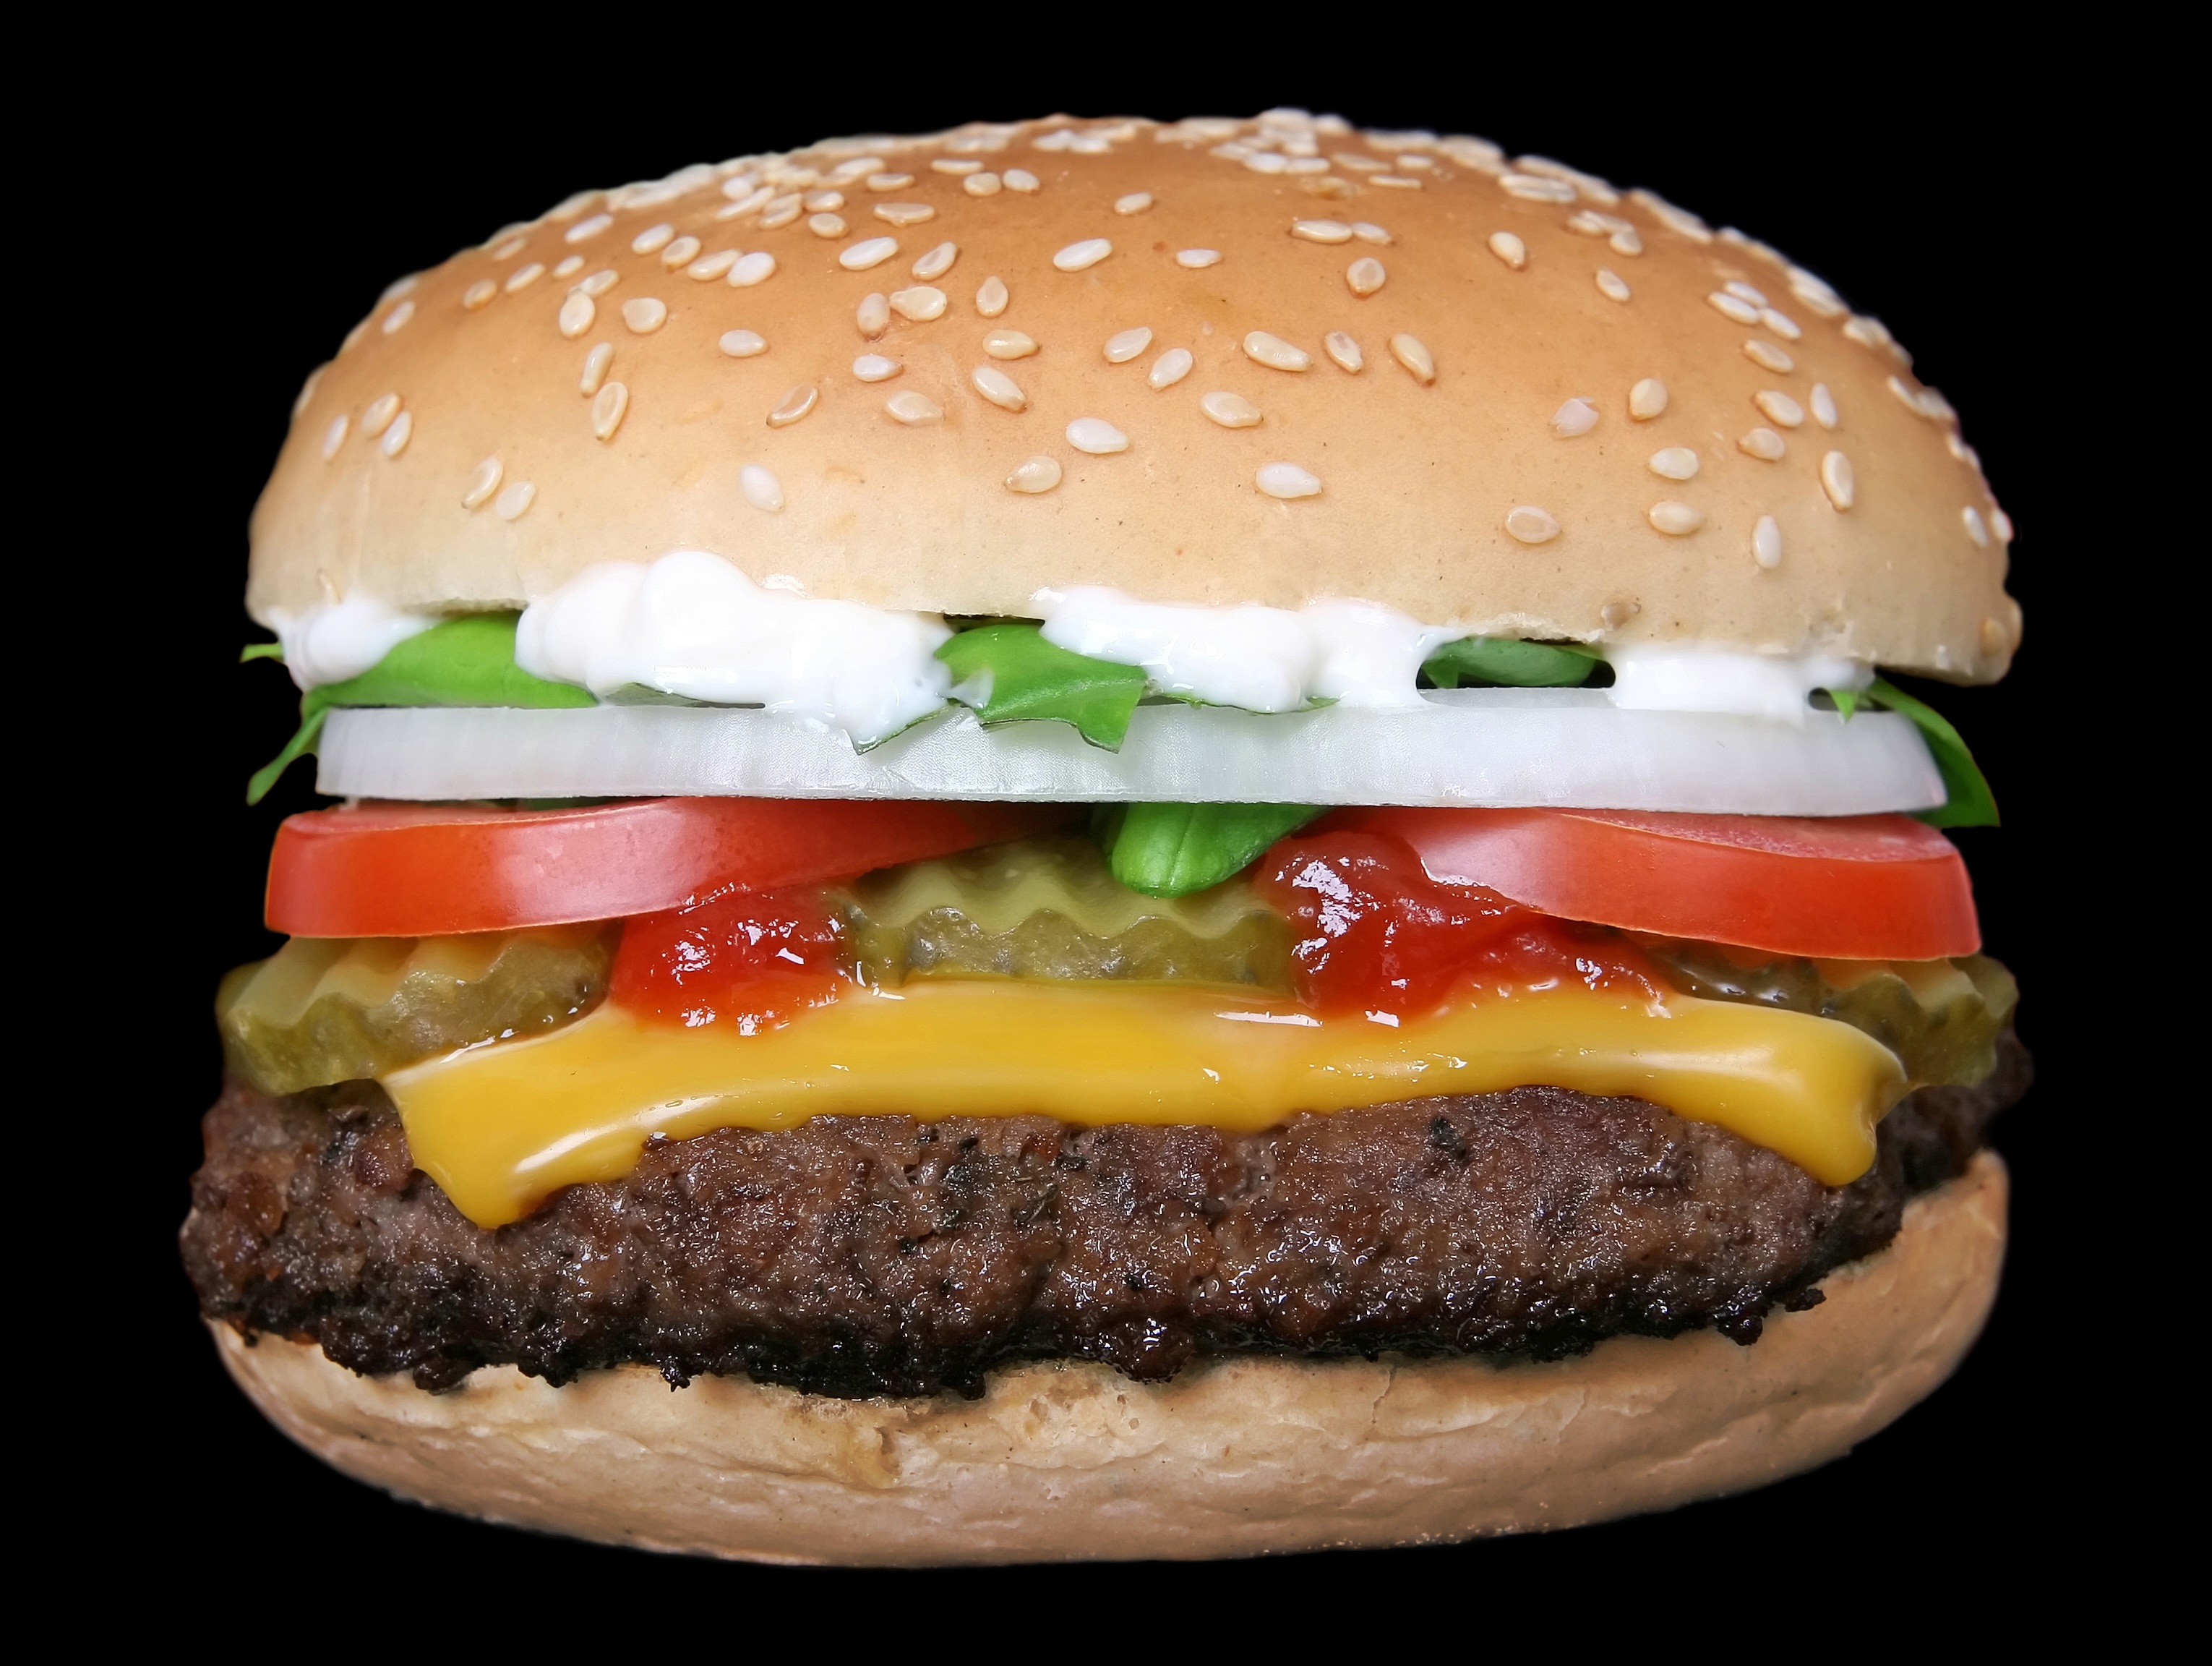
dish, food, fast food, meat, beef, bread, onion, hamburger, burger, sandwich, lettuce, tomato, bun, cheeseburger, whopper, veggie burger, breakfast sandwich, big mac